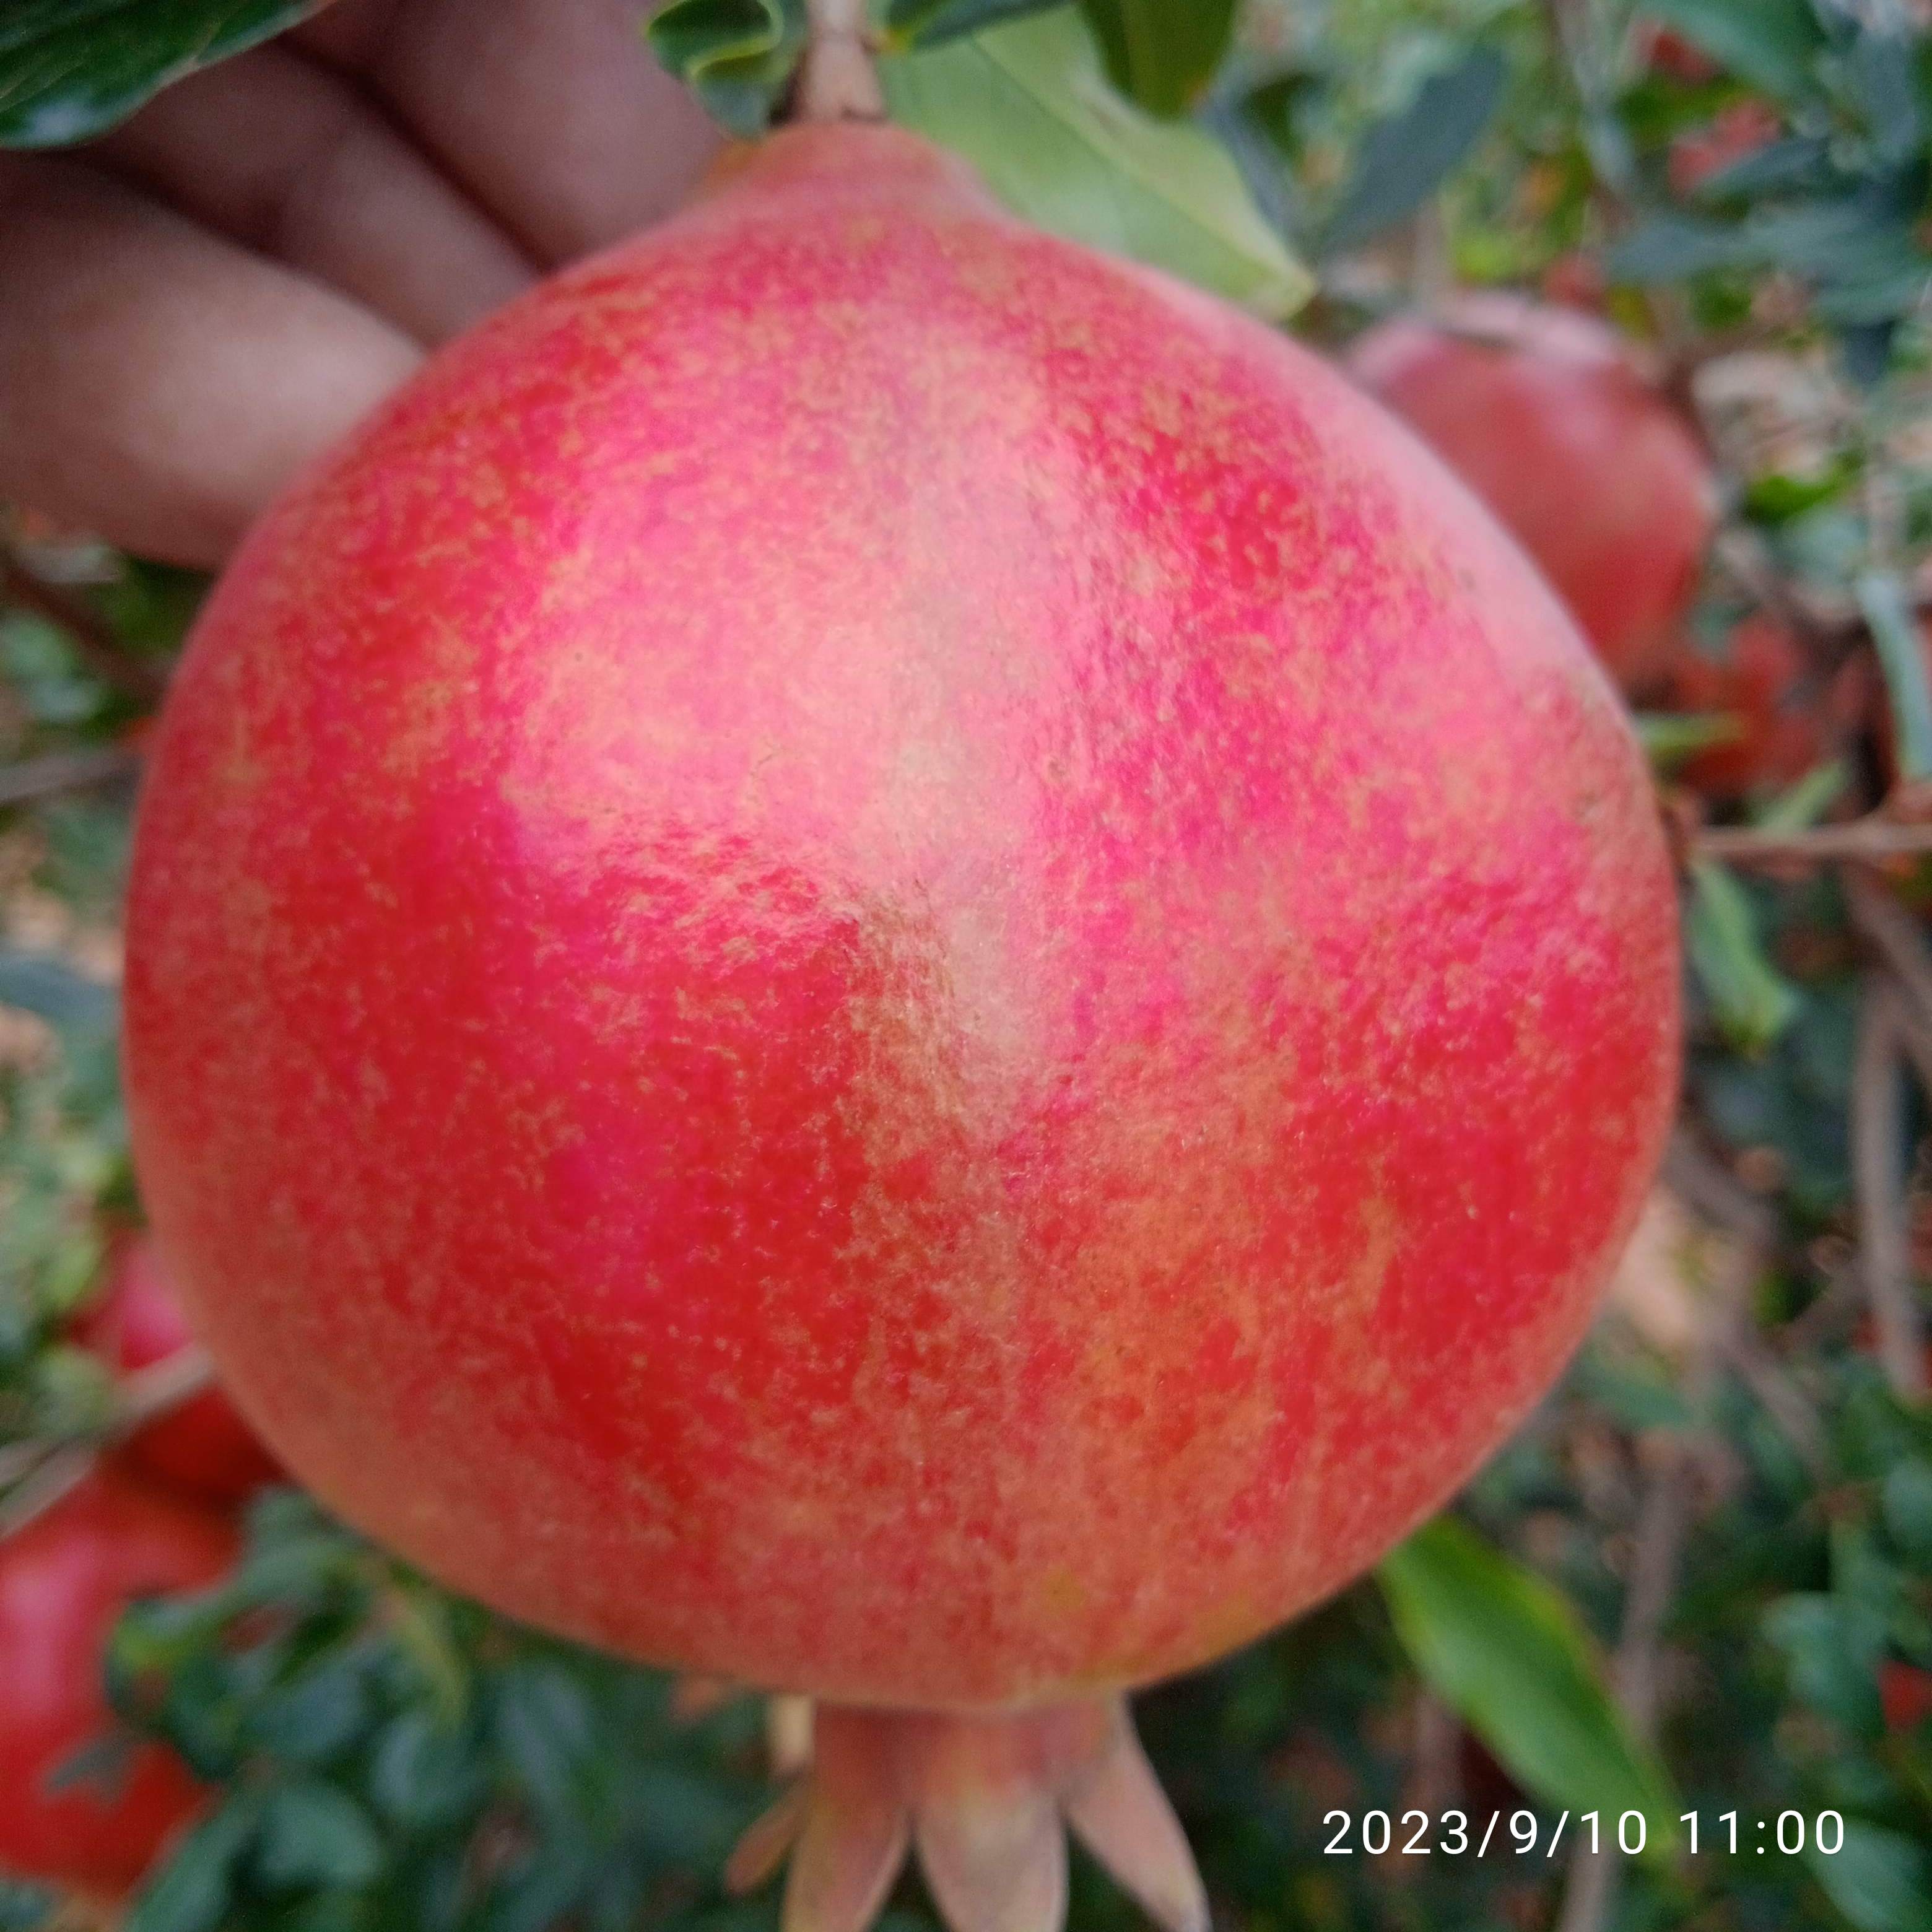
Label: Healthy